Jakob Emanuel Handmann

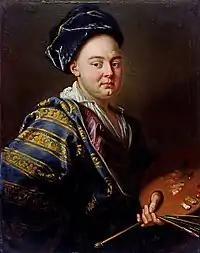
"Self-portrait with turban", 1745

Jakob Emanuel Handmann (16 August 1718 – 3 November 1781) was a Swiss painter who specialised in portrait painting. He was a contemporary of the Swiss painters Anton Graff, Jean Preudhomme, Angelica Kauffman, Johann Jakob Schalch, Johann Caspar Füssli and his son Johann Heinrich Füssli.